Alex Cora

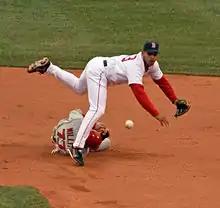
Cora with the Red Sox, turning a double-play against the Los Angeles Angels at Fenway Park on April 16, 2007

Cora made his Red Sox debut on July 7, 2005, and through the end of the regular season appeared in a total of 47 games for Boston, batting .269 with two home runs and 16 RBI. In the 2005 ALDS, which Boston lost to the Chicago White Sox in a three-game sweep, Cora played in one game as a defensive replacement, without a plate appearance.